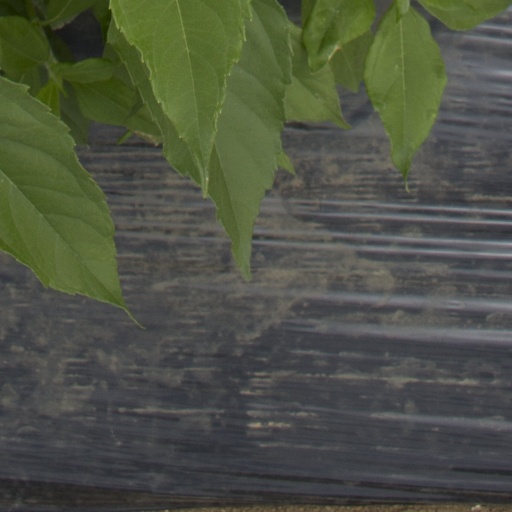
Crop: Jerusalem artichoke